Hattori Racing Enterprises

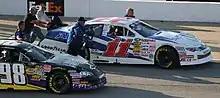
Brett Moffitt in 2013.

After competing in East Series for Joe Gibbs Racing in 2010 and Michael Waltrip in 2011, Brett Moffitt joined Hattori Racing in the No. 11 car and competed in the East Series in 2012 with two wins coming in that season. A crash on the final lap of the 2012 season at Rockingham knocked Brett out of the points lead surrendering the championship to Kyle Larson.